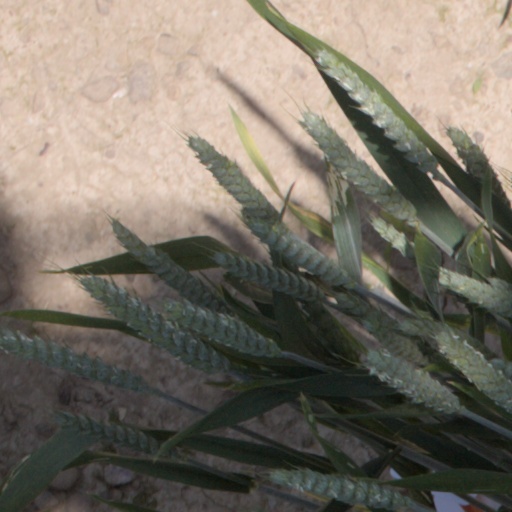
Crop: wheat